Raging Abe Simpson and His Grumbling Grandson in 'The Curse of the Flying Hellfish'

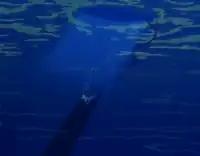
The episode was praised for its animation, especially in the underwater scenes. The distorted underwater effect was added in post-production.

Jonathan Collier, who wrote the episode, got the idea after reading several then-current stories about lost art surfacing. The story then evolved into one involving Grampa and Burns, and it gave the writers a chance to introduce the relatives of some of the recurring characters. The other members of the Flying Hellfish were based on stereotypical war movie characters. The idea of having a tontine came from Bill Oakley, who got the idea from "an old "Barney Miller" episode". Collier originally named the unit the "Fighting Hellfish" but it was later changed to the "Flying Hellfish". The logo for the unit was designed using the original name and was not subsequently changed when the name was switched.